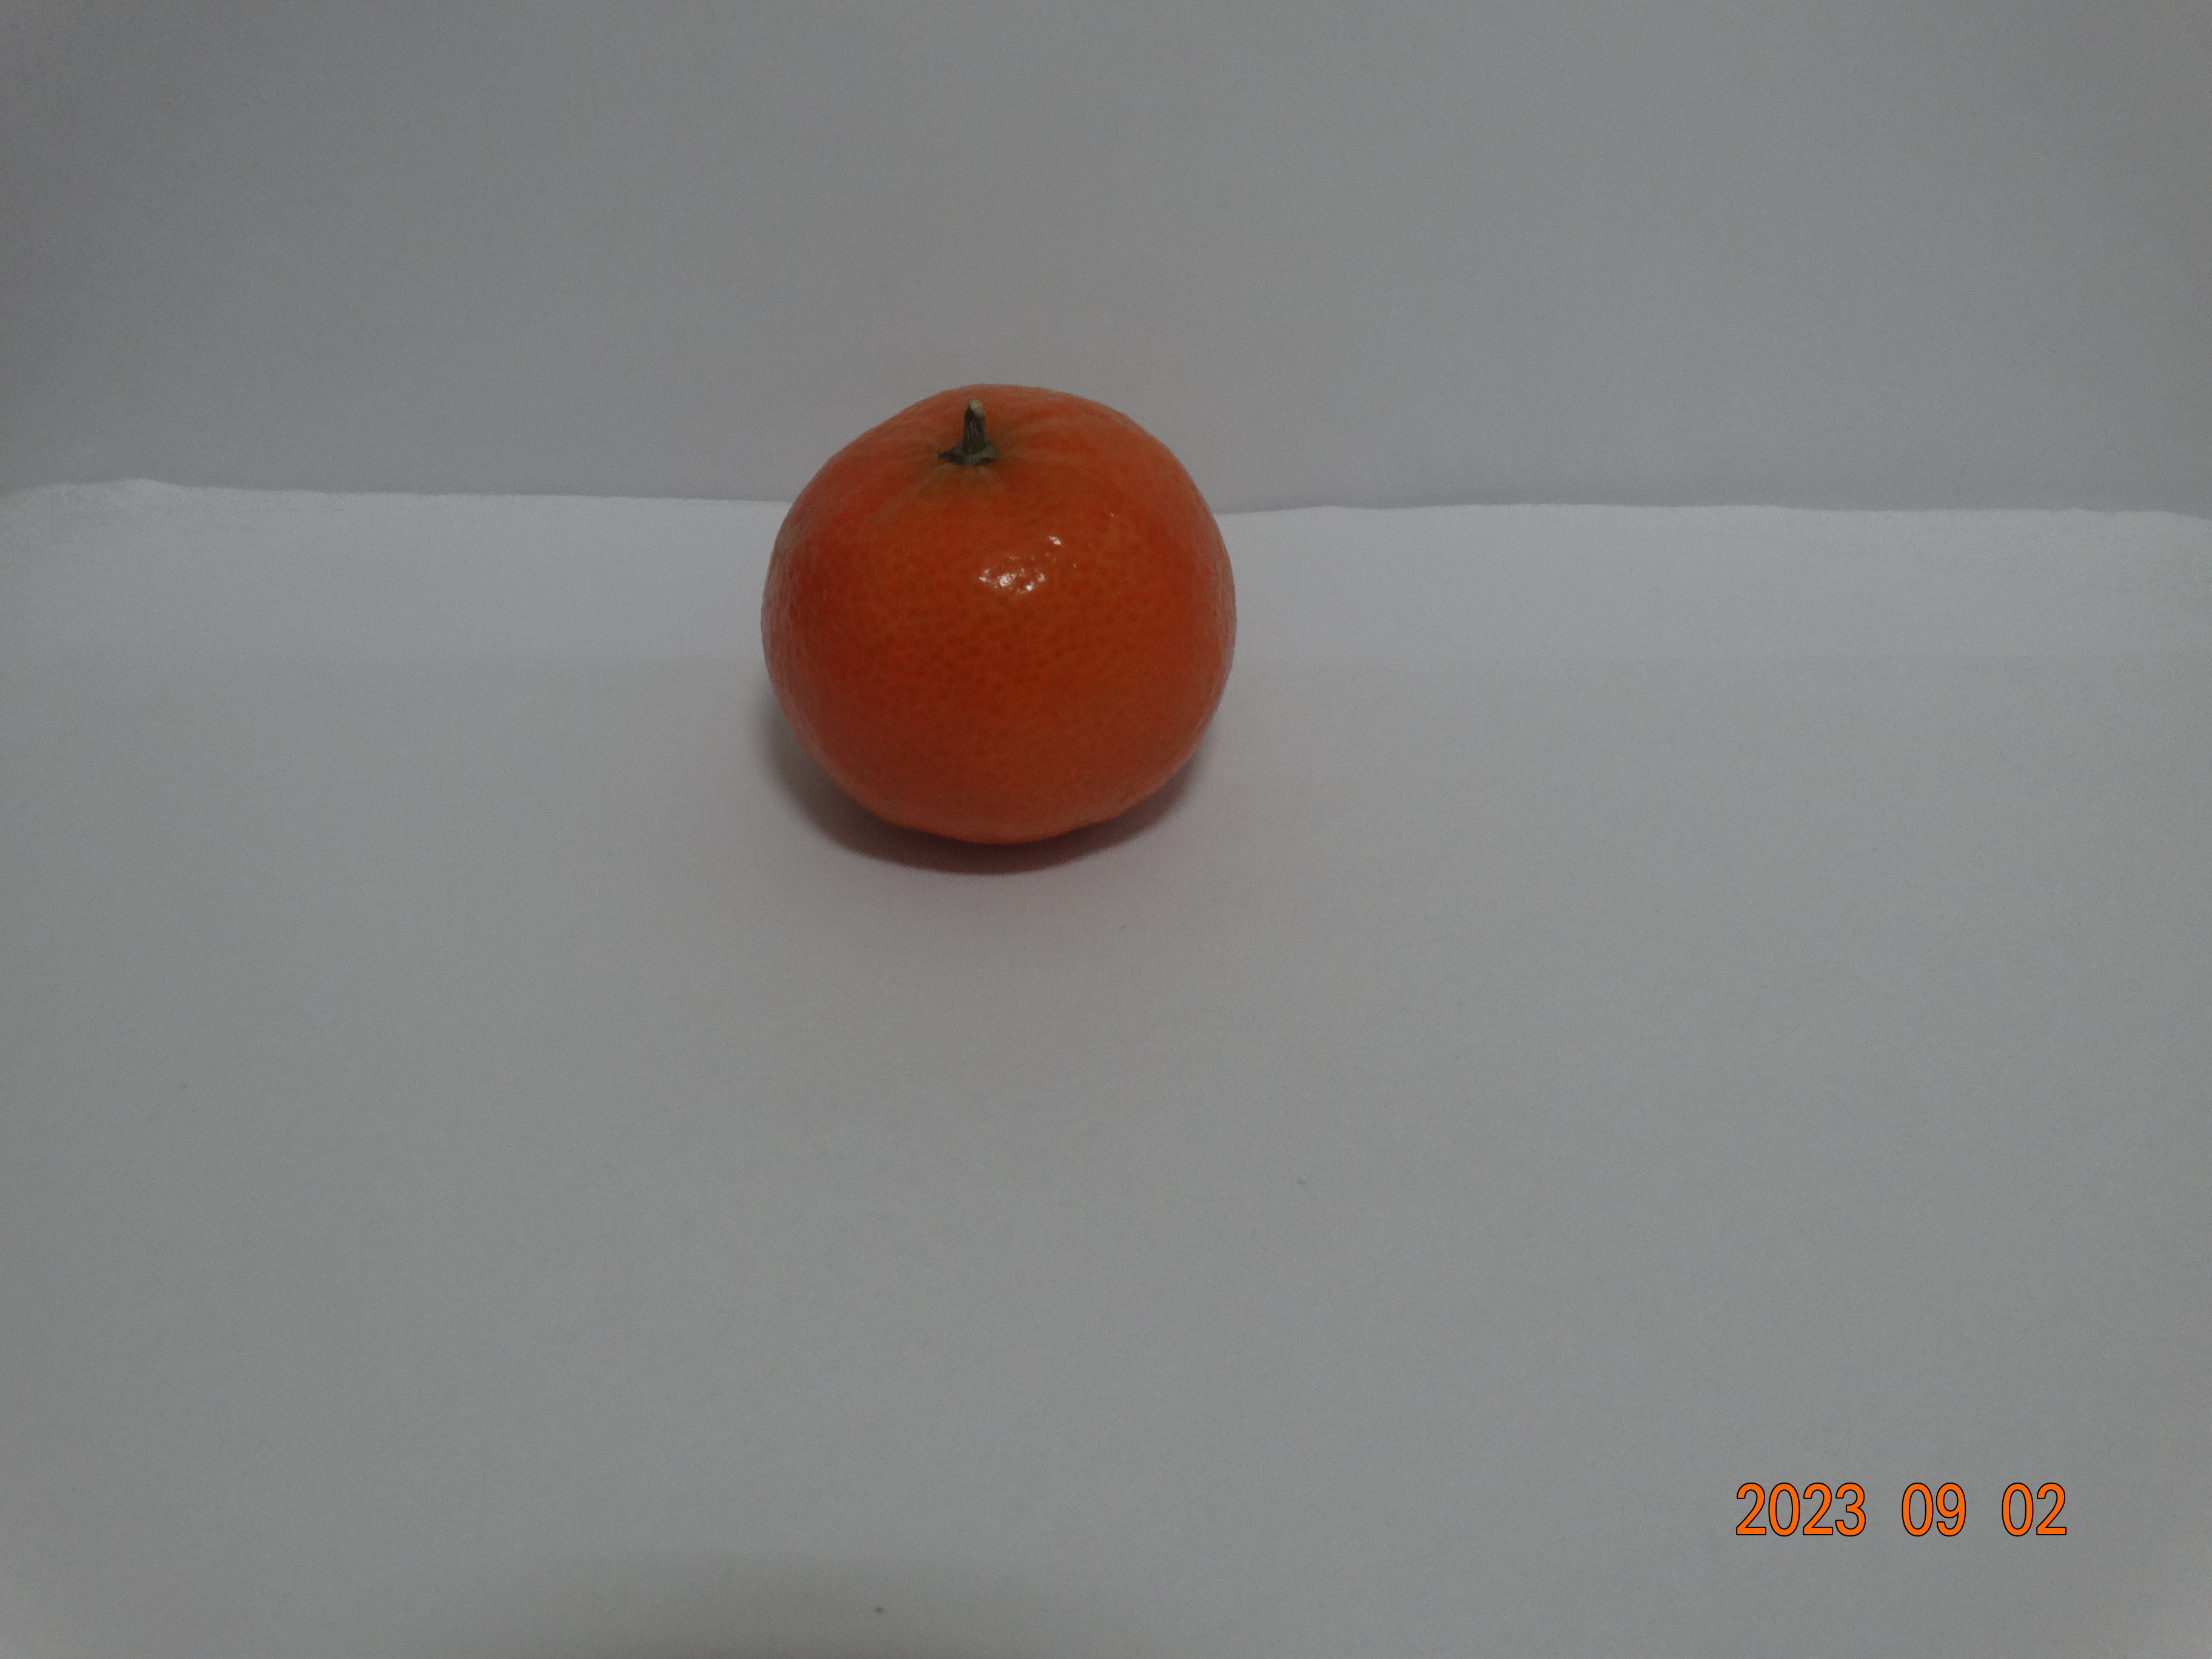
Citrus fruit variety: tangerine